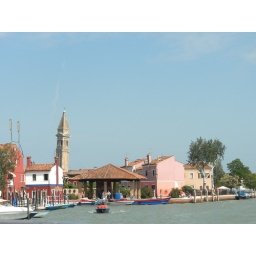
Like in Pisa, Burano has its own leaning clock tower, that leans because of water damage